Myklebust Ship

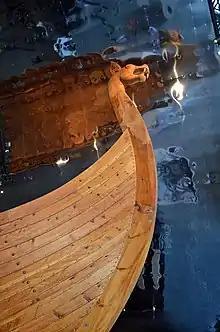
The reconstruction of the Myklebust ship in Sagastad Viking Center

The size of the ship is known on the basis of several finds according to the University of Bergen: